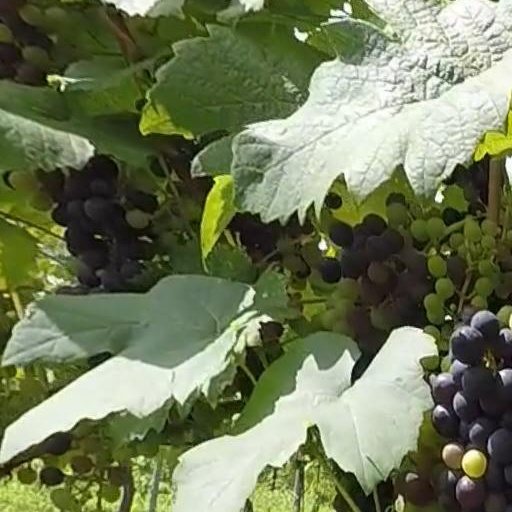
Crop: grape